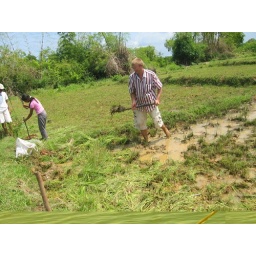
Building up mounds for planting lemon trees in the rice field.